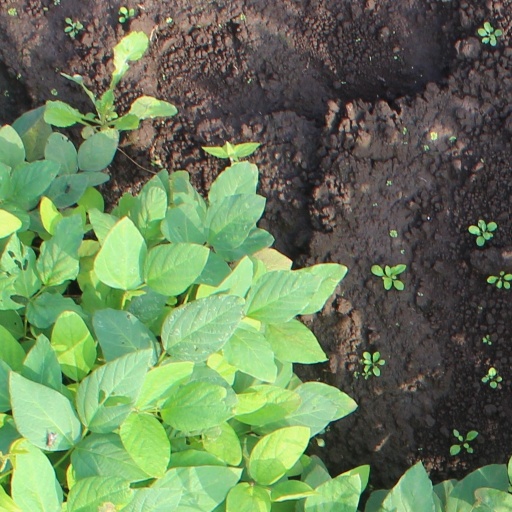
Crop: soybean